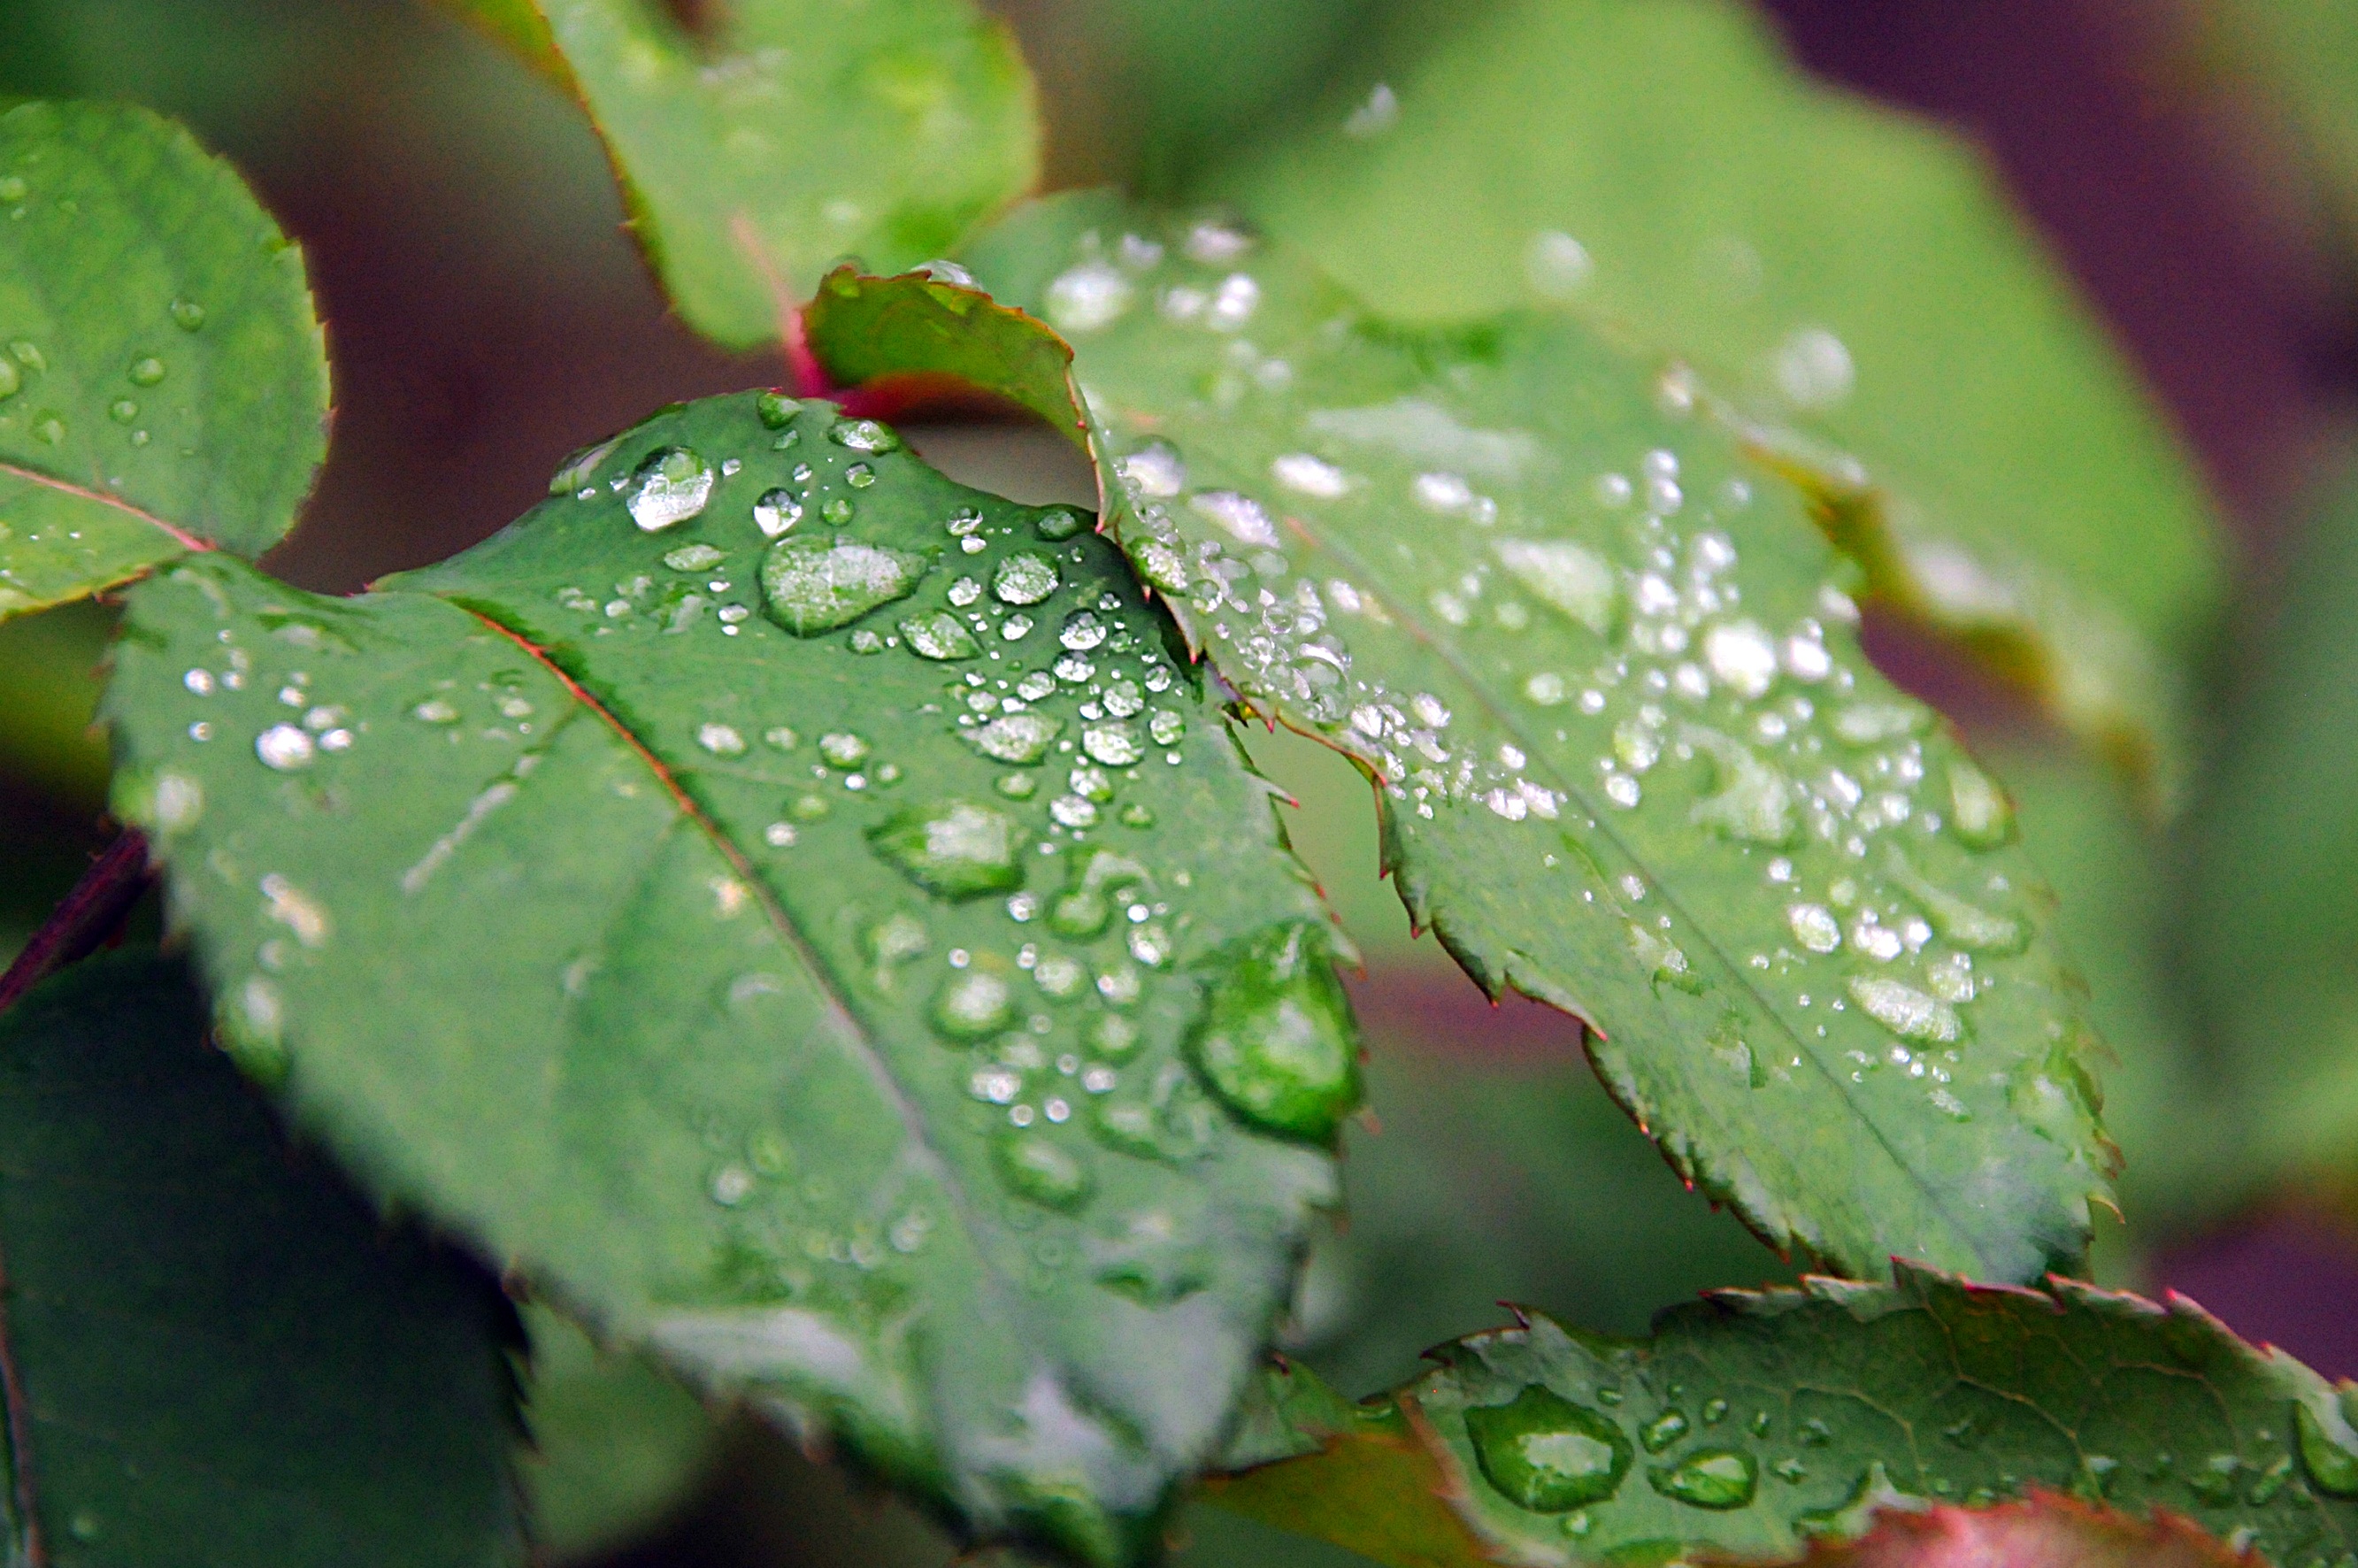
water, nature, drop, dew, plant, leaf, flower, frost, foliage, green, botany, flora, close up, in the morning, shrub, rime, moisture, macro photography, flowering plant, rose leaf, annual plant, land plant